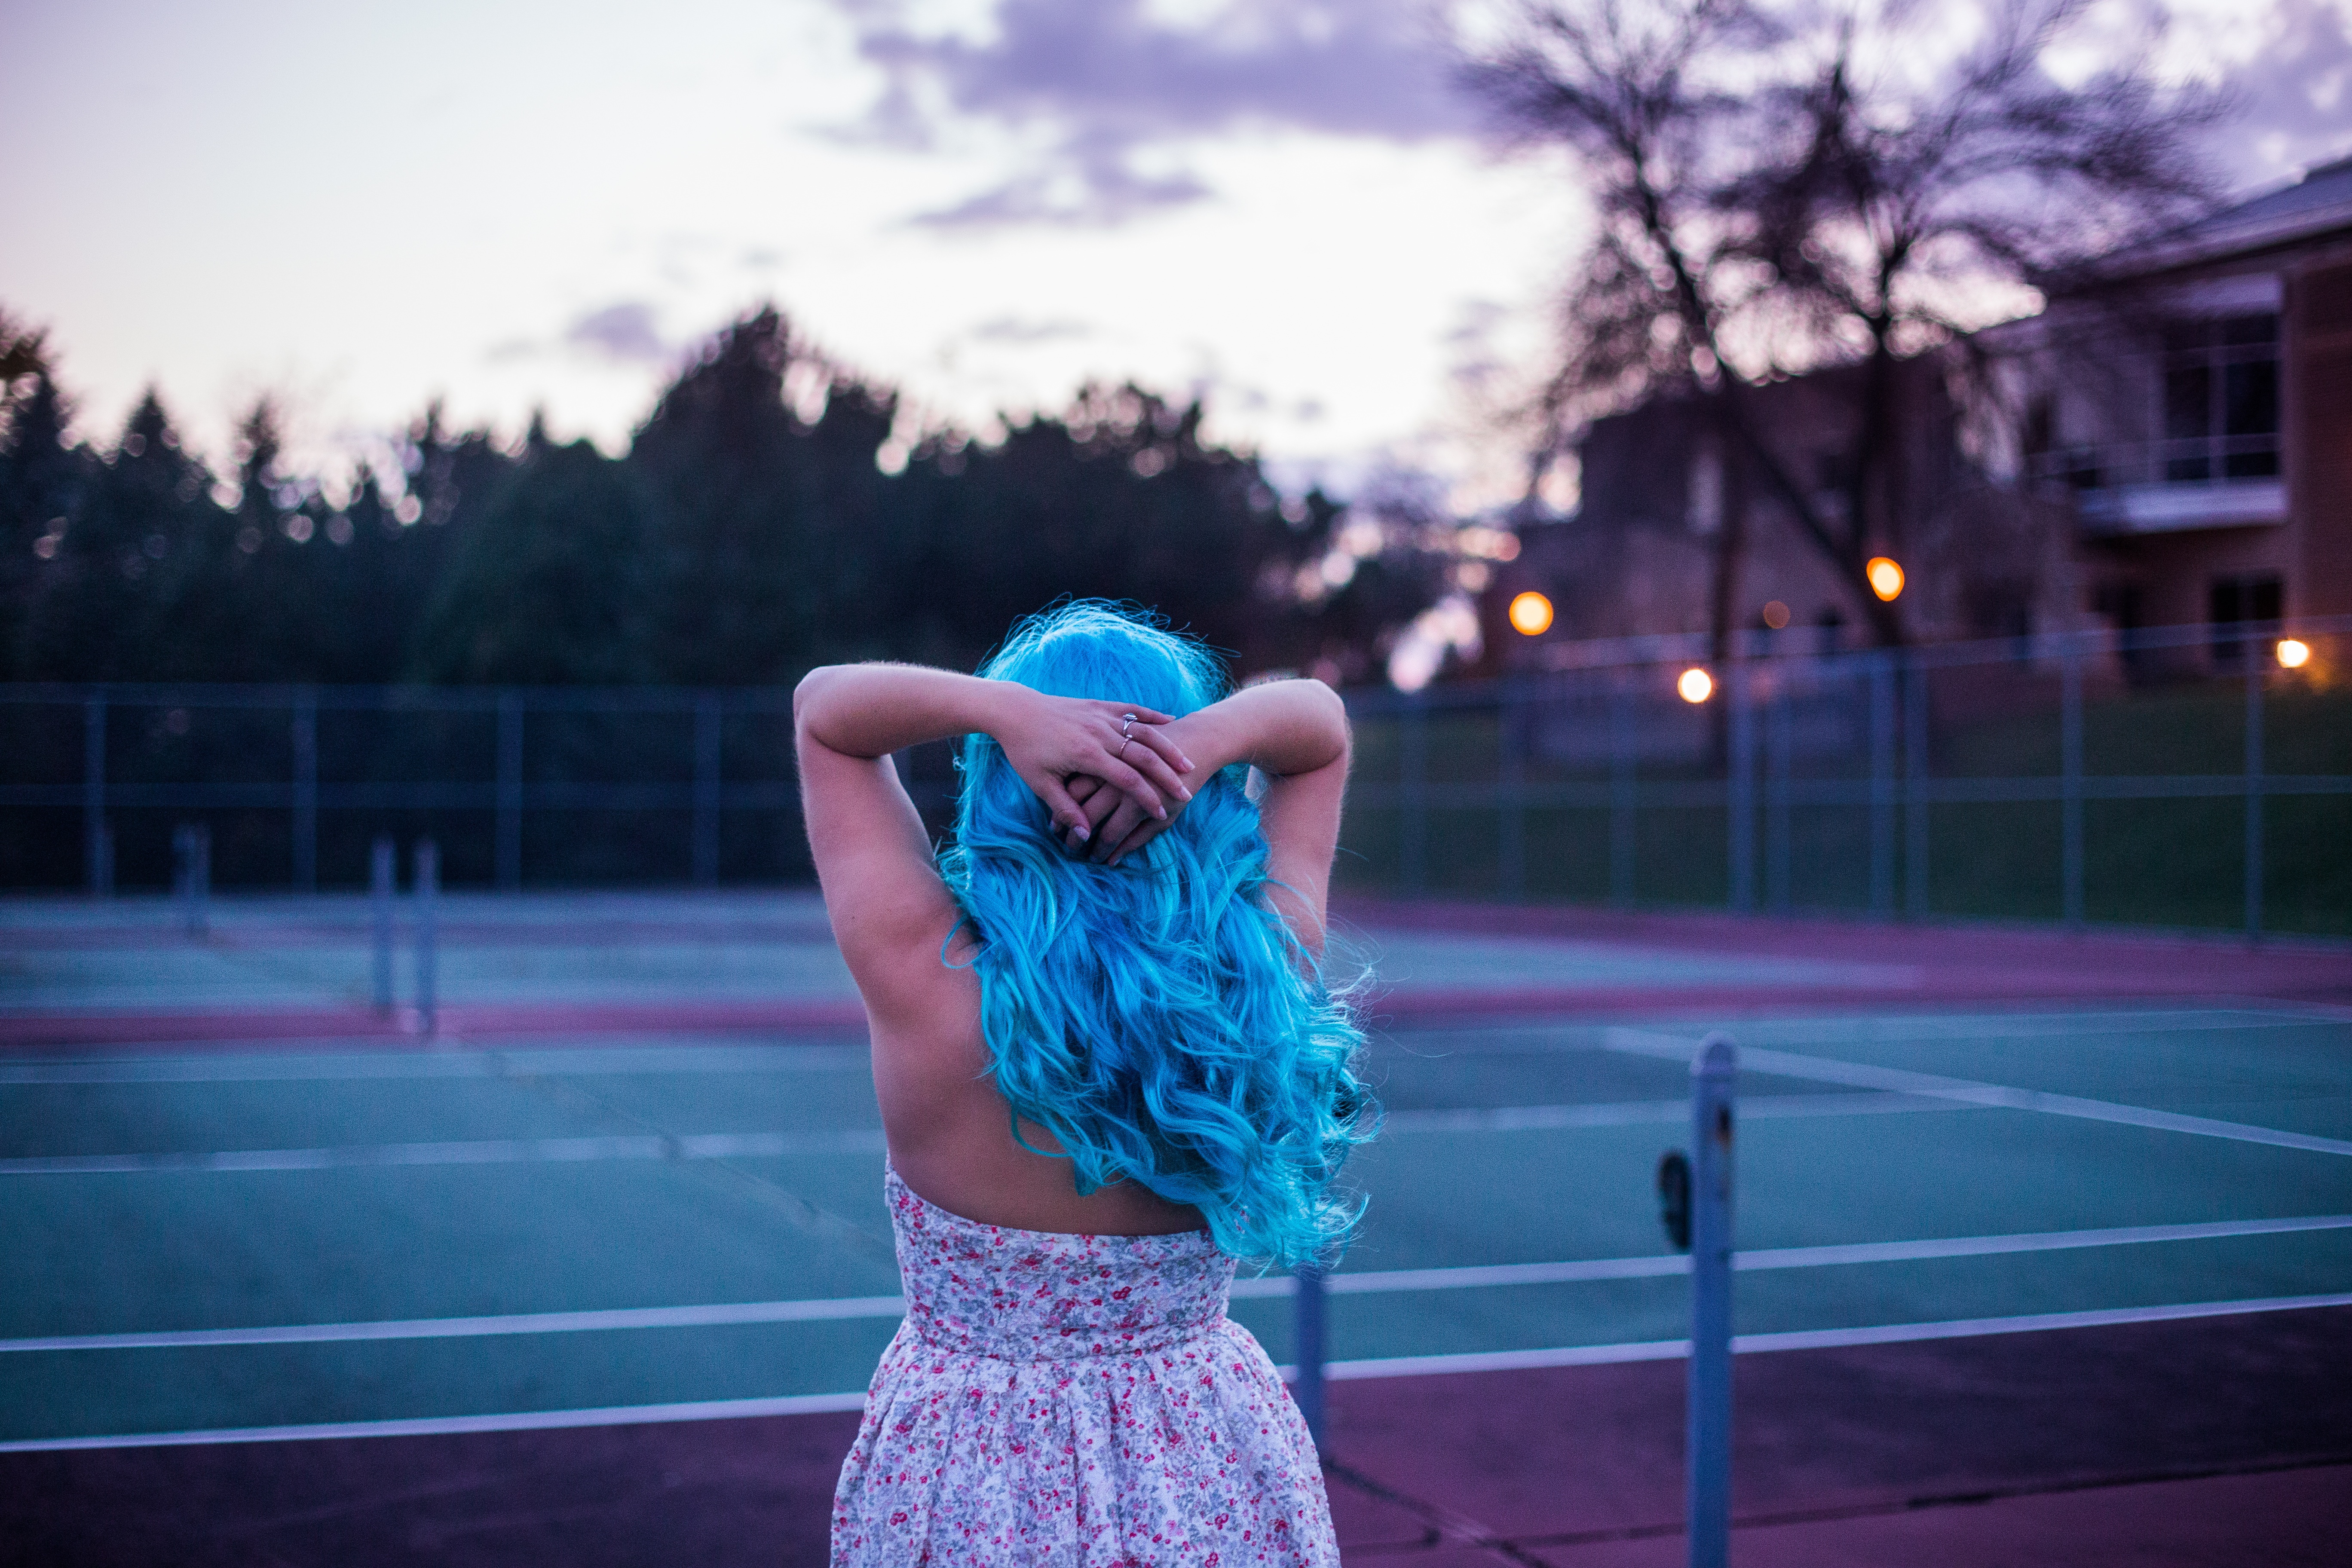
dance, color, blue, performance art, stage, sports, performing arts